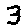
Label: 3